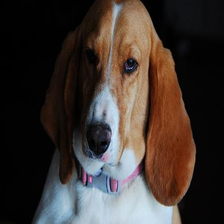
Species: dog
Breed: basset hound